Xia Yuanji

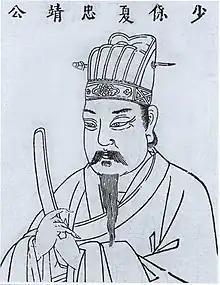
Xia Yuanji's Portrait

Xia Yuanji (1366–1430) was a Ming dynasty government minister. He was born in Xiangyin County, Hunan Province, which was then part of Huguang Province. His ancestral home was Dexing, Jiangxi. Xia read the "Classic of Poetry" and became a Xiucai at the age of 23, joining the Guozijian. Early in his career, he saw service under the Hongwu Emperor and Jianwen Emperor. After the Yongle Emperor came to the throne, he was sent to inspect Suzhou Creek. Xia opposed both Zheng He's overseas voyages and the Yongle Emperor's campaigns against the Mongols.